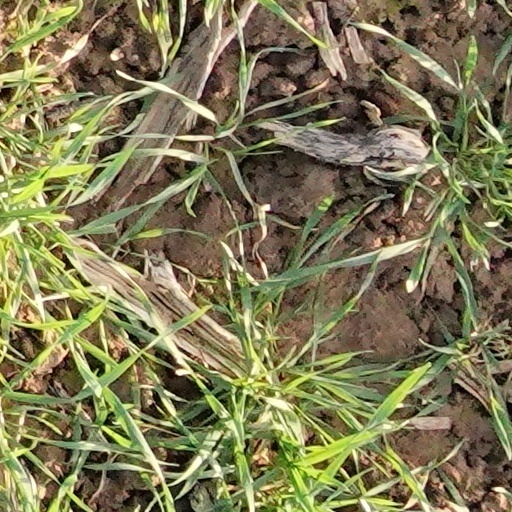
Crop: wheat